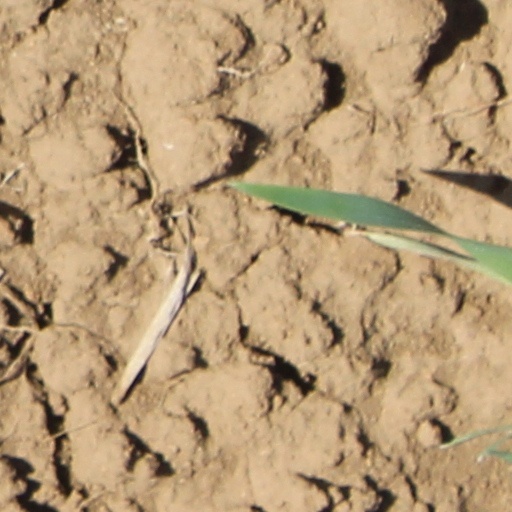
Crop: wheat